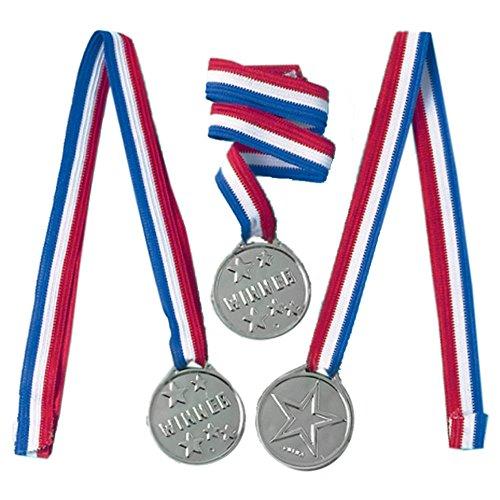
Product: Amscan Award Medal Ribbons, Party Favor
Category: Toys & Games | Party Supplies | Party Favors
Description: Measures ribbons 24" long medal 1.25" dia.
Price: $4.06
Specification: ProductDimensions:5.2x4x1inches|ItemWeight:3.2ounces|ShippingWeight:3.2ounces(Viewshippingratesandpolicies)|Manufacturer:Amscan|ASIN:B002Q9UV7A|DomesticShipping:ItemcanbeshippedwithinU.S.|InternationalShipping:ThisitemcanbeshippedtoselectcountriesoutsideoftheU.S.LearnMore|Itemmodelnumber:390318|DatefirstlistedonAmazon:February14,2013